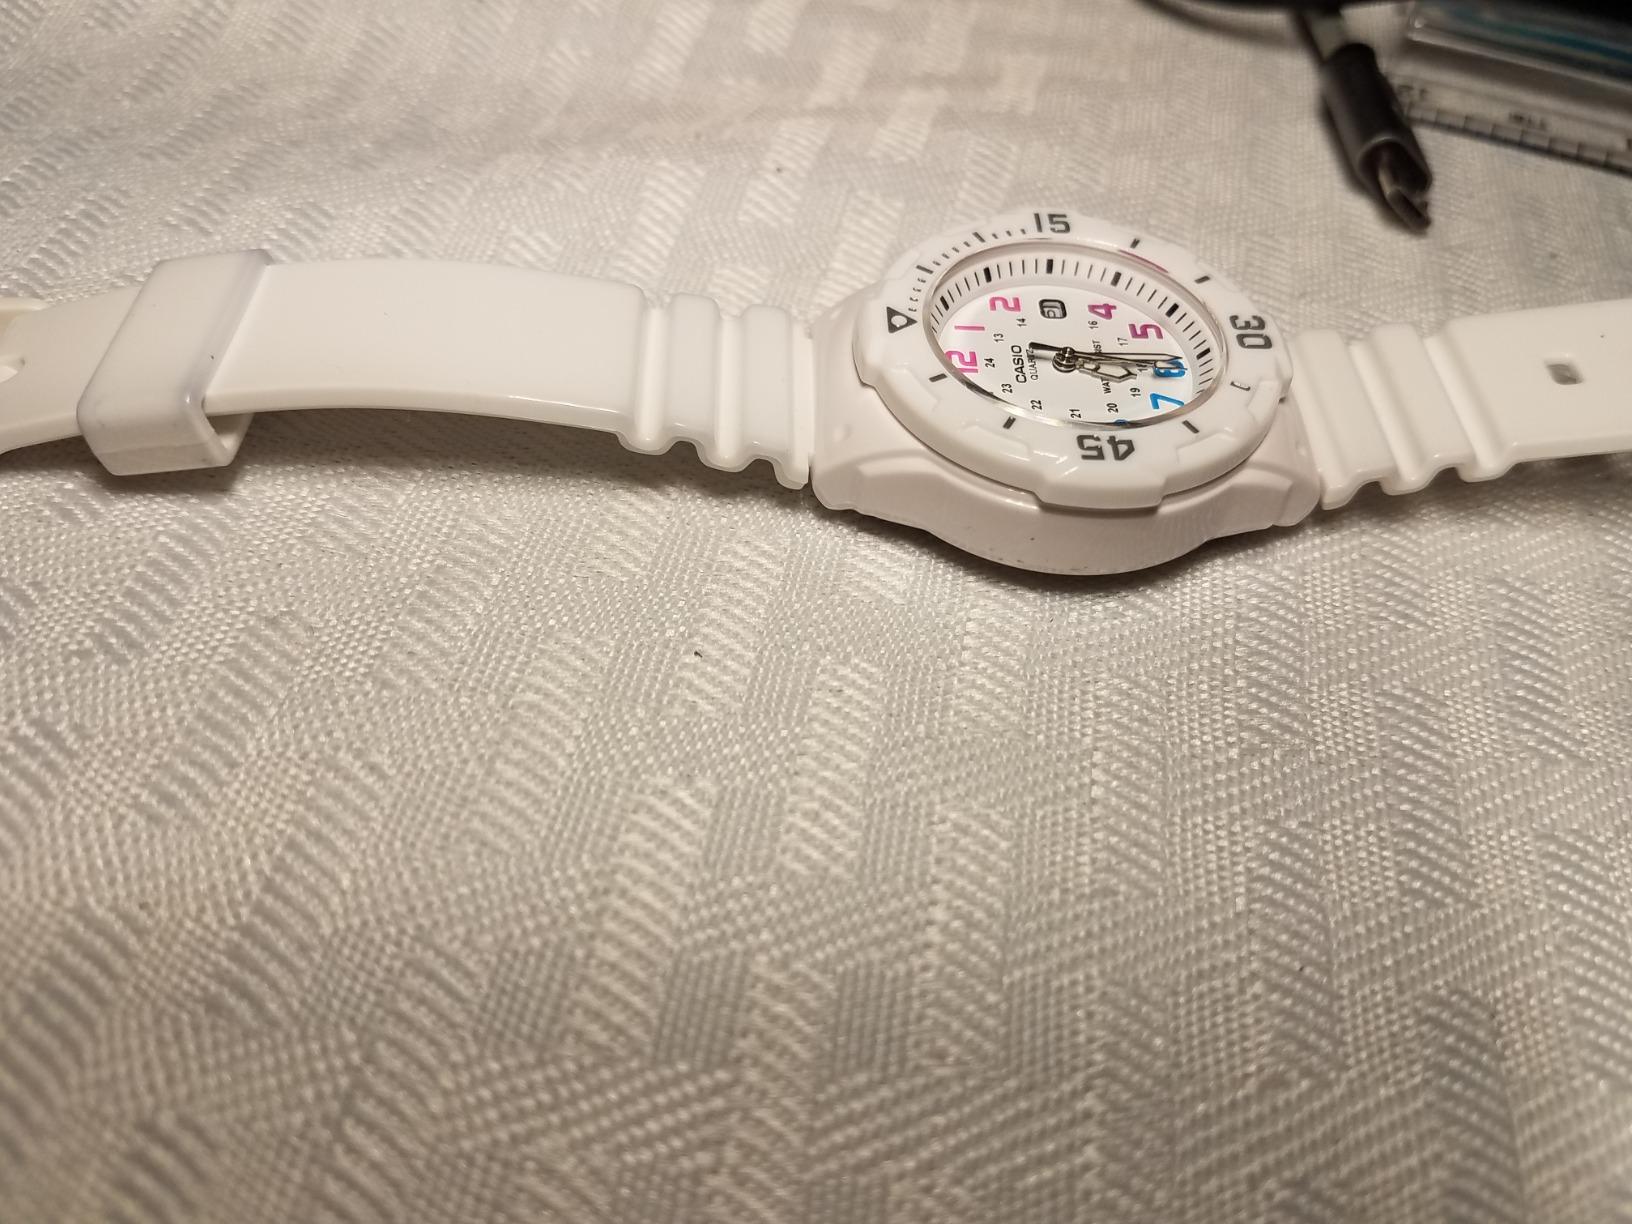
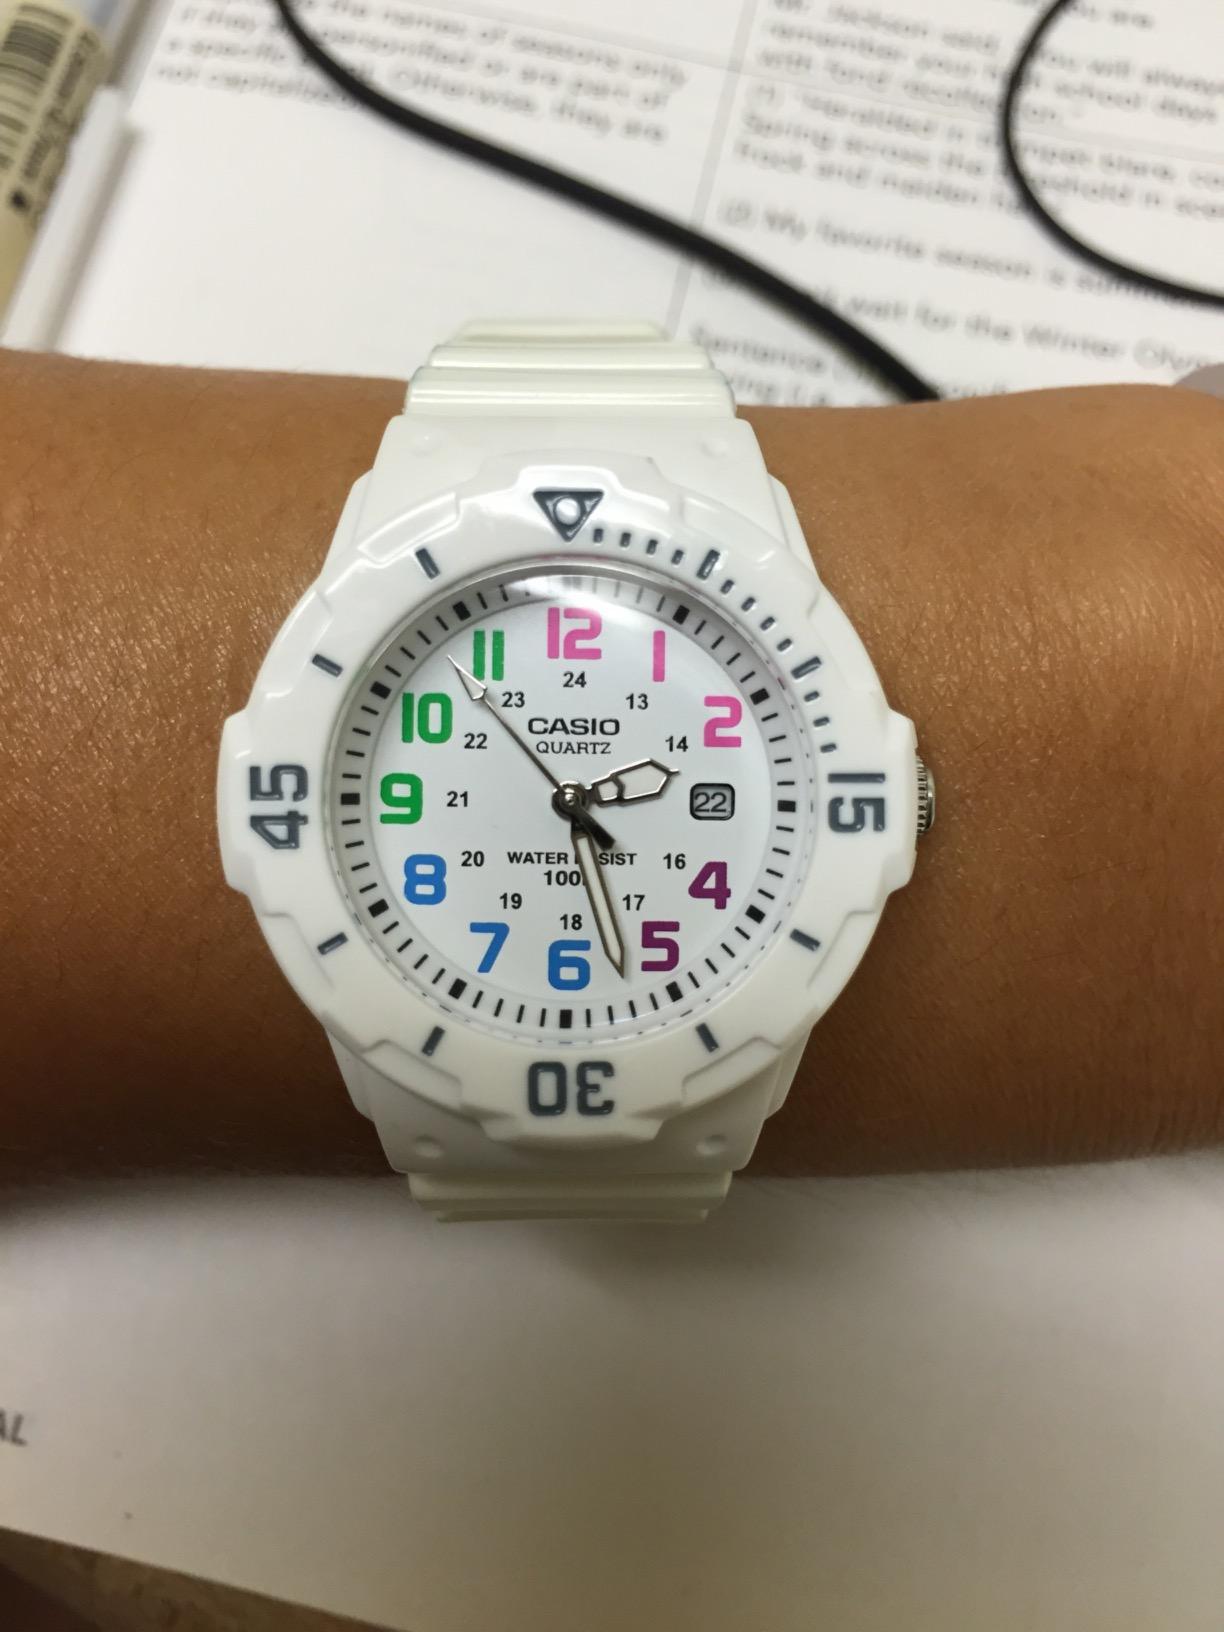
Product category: accessories_watch
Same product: yes